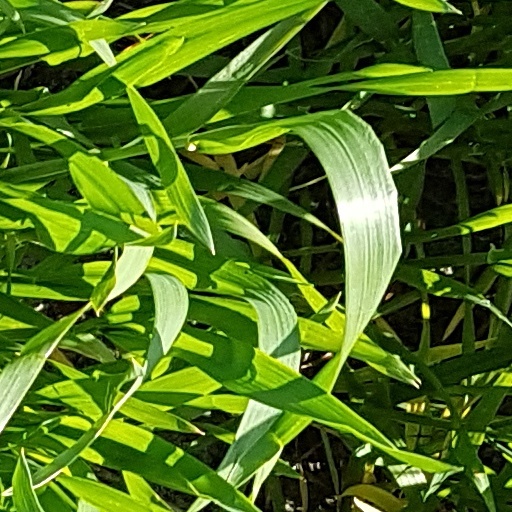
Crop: wheat